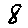
Label: 8